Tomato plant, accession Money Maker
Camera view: tilt-top (135 deg); turntable rotation: 90 degrees
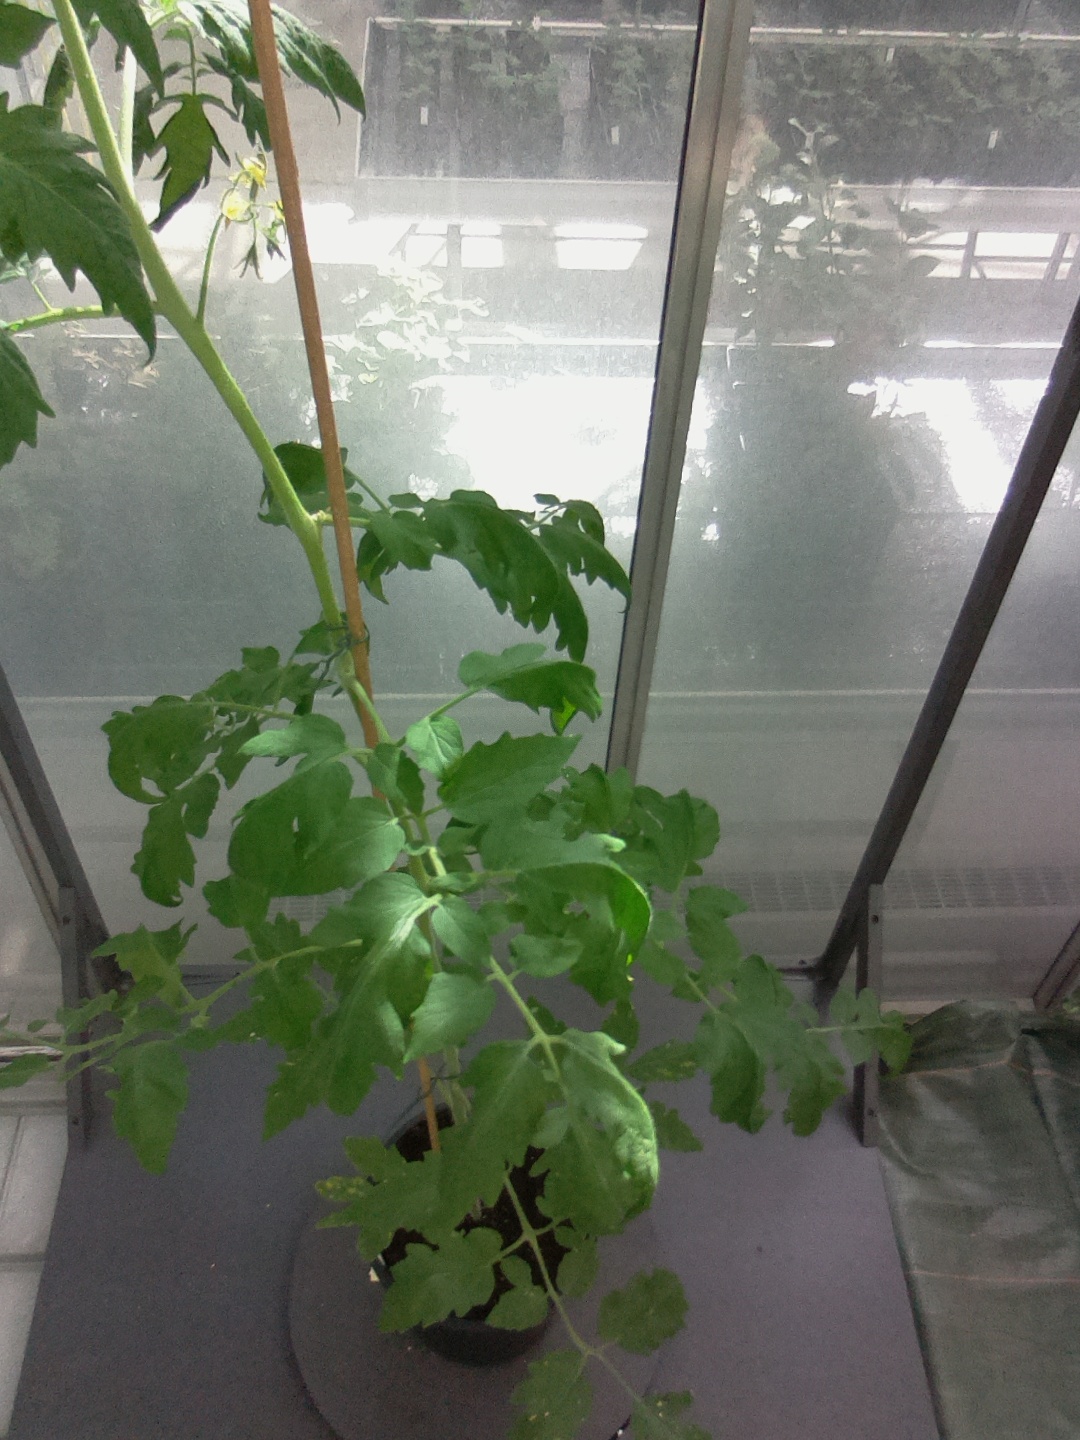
BBCH growth stage 61: 10%-20% of flowers open